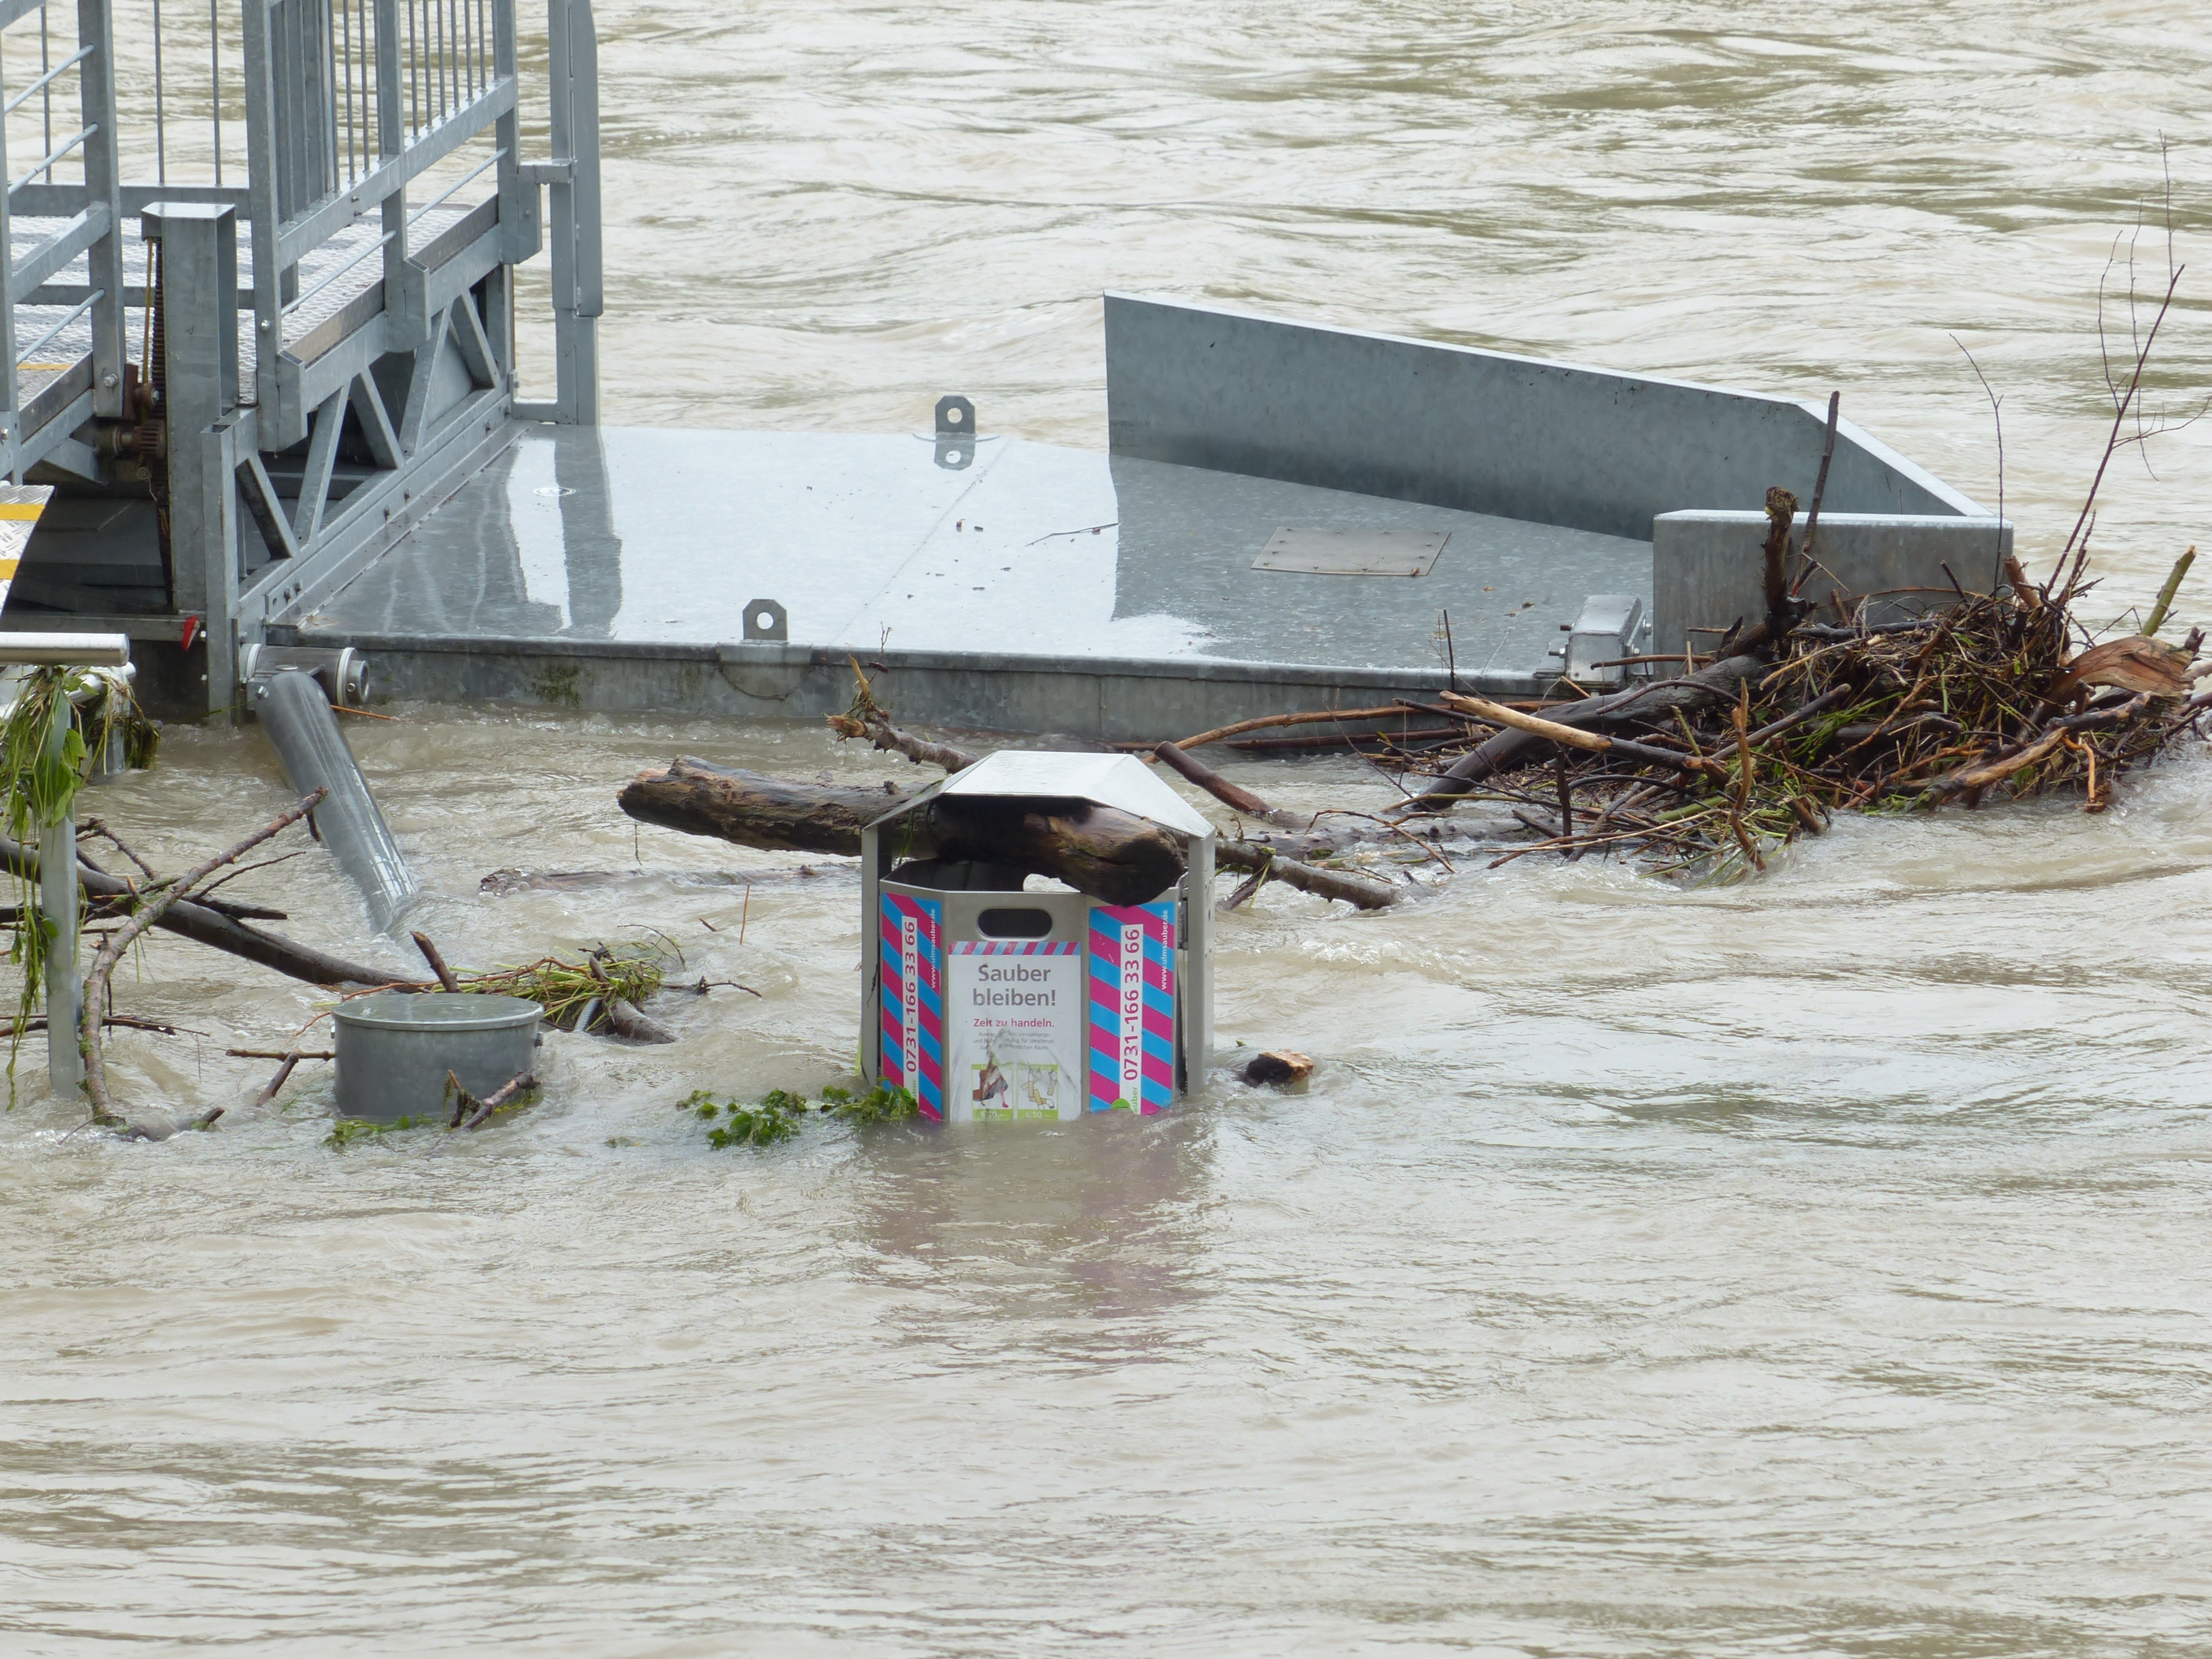
water, boat, river, vehicle, flood, storm, natural disaster, bank, danube, disaster, flooding, riverside, flooded, environmental protection, force of nature, climate change, water level, bank of the danube, garbage can, civil protection, high water, flotsam and jetsam, climate protection, flood disaster, flood of the century